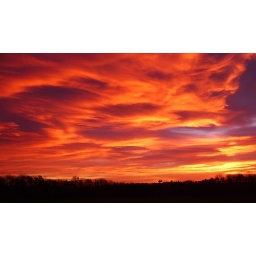
Morning sky over Washington with Penshaw monument on the horizon.